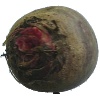
Label: Beetroot 1